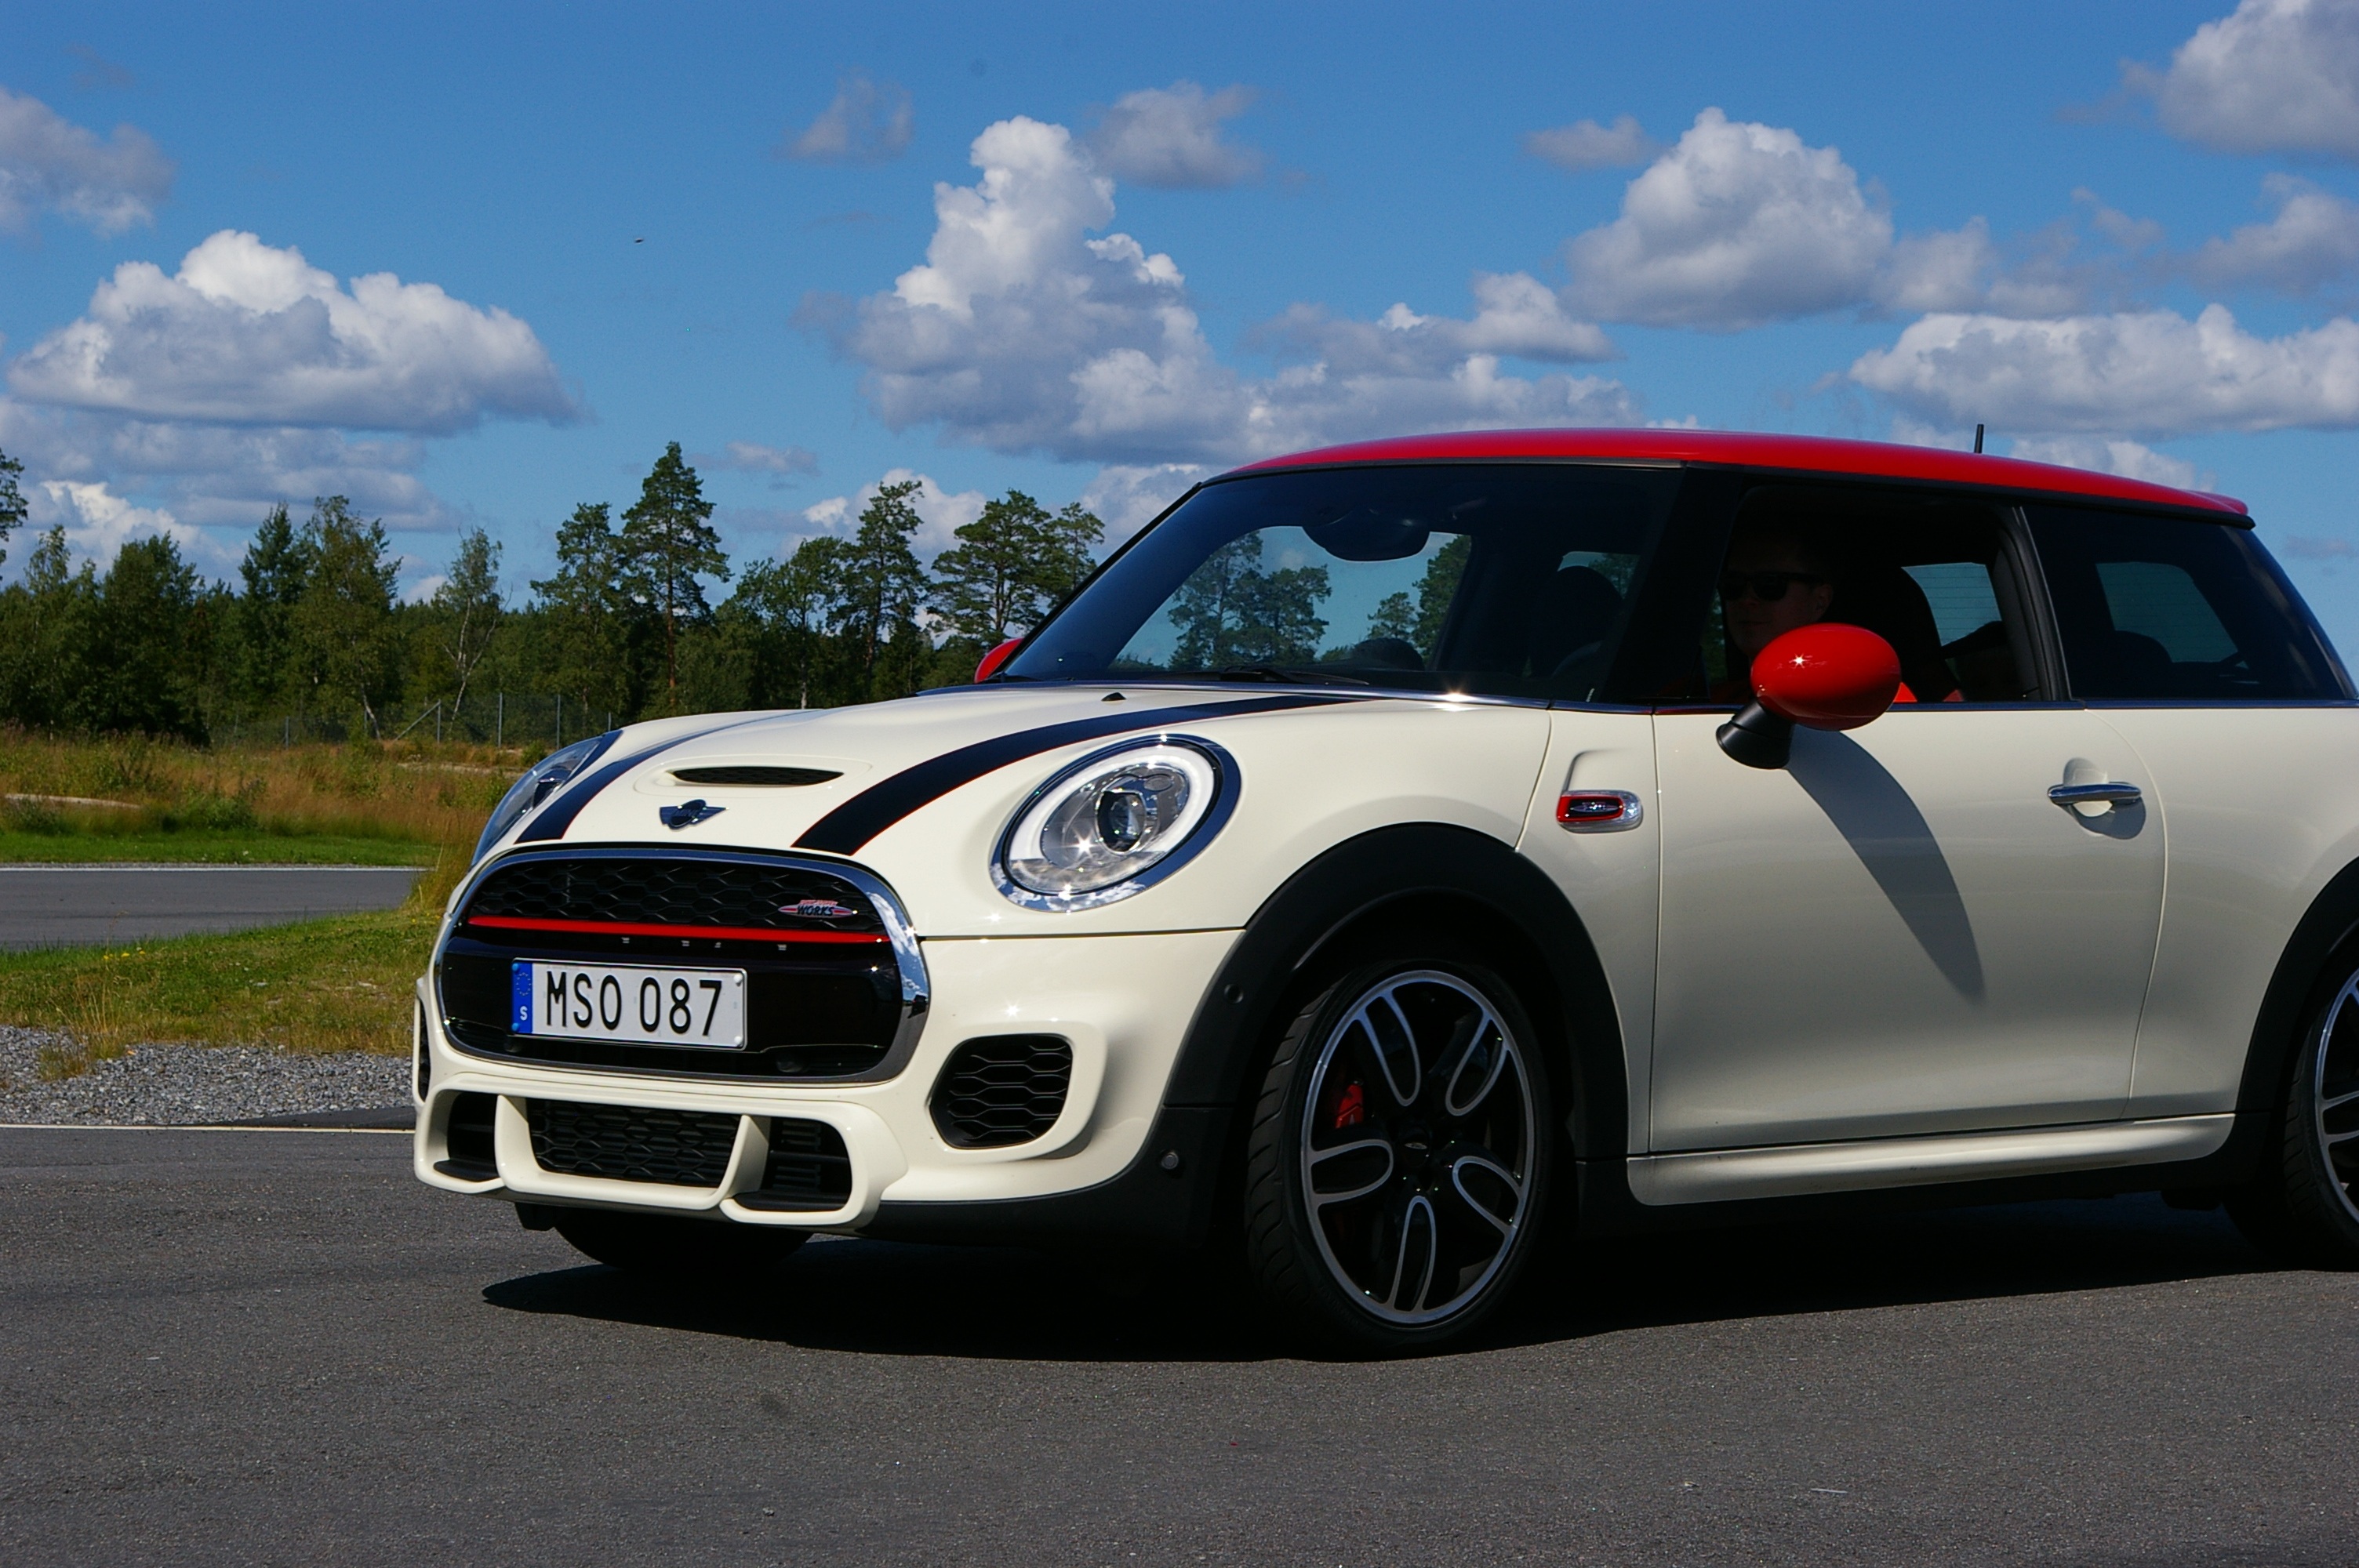
white, car, wheel, vehicle, lifestyle, bumper, mini cooper, mini, minicooper, land vehicle, driving pleasure, automobile make, automotive exterior, automotive design, luxury vehicle, family car, subcompact car, mini e